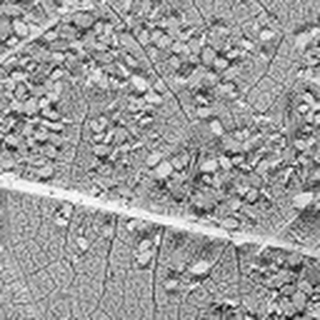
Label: cotton_aphids